Geoffrey Van Orden

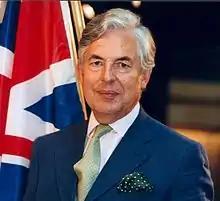
Van Orden in 2004

Van Orden was born in Waterlooville, Hampshire in 1945. He attended the Mons Officer Cadet School and was commissioned into the Intelligence Corps in 1964. He read politics at Sussex University from 1966 to 1969. He was promoted lieutenant in 1966, captain in 1970, major in 1977, lieutenant-colonel in 1983, colonel in 1988, and brigadier in 1991.